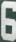
Number: 6